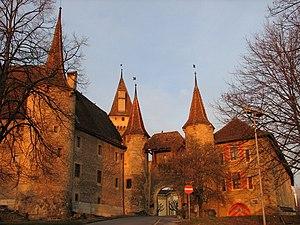
Sur la rive nord du lac de Neuchâtel, à 7 km environ du chef-lieu se dresse le château de Colombier, un site occupé sans discontinuité depuis près de 2 000 ans. Palais romain, résidence aristocratique, château-fort, siège domanial et établissement militaire se sont en effet succédé à cet endroit. La présence de vestiges gallo-romains était connue des spécialistes depuis le 19ᵉ siècle, mais les études archéologiques et historiques ont révélé leur ampleur et la permanence de l’occupation qui font de cet ensemble un ensemble architectural exceptionnel.